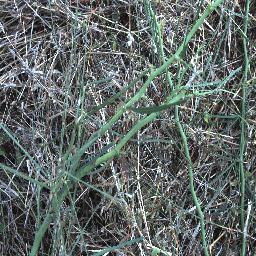
Label: parkinsonia